Philadelphia Phillies all-time roster (M)

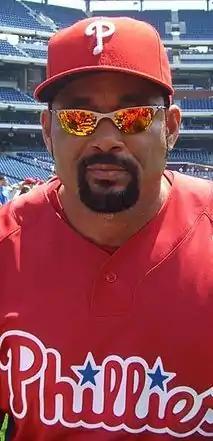
An olive-skinned man with a dark goatee and mustache wearing dark sunglasses, a red baseball cap with a white "P" on the face, and a red baseball jersey with "Phillies" in white and red script across the chest

The Philadelphia Phillies are a Major League Baseball team based in Philadelphia, Pennsylvania. They are a member of the Eastern Division of Major League Baseball's National League. The team has played officially under two names since beginning play in 1883: the current moniker, as well as the "Quakers", which was used in conjunction with "Phillies" during the team's early history. The team was also known unofficially as the "Blue Jays" during the World War II era. Since the franchise's inception, players have made an appearance in a competitive game for the team, whether as an offensive player (batting and baserunning) or a defensive player (fielding, pitching, or both).